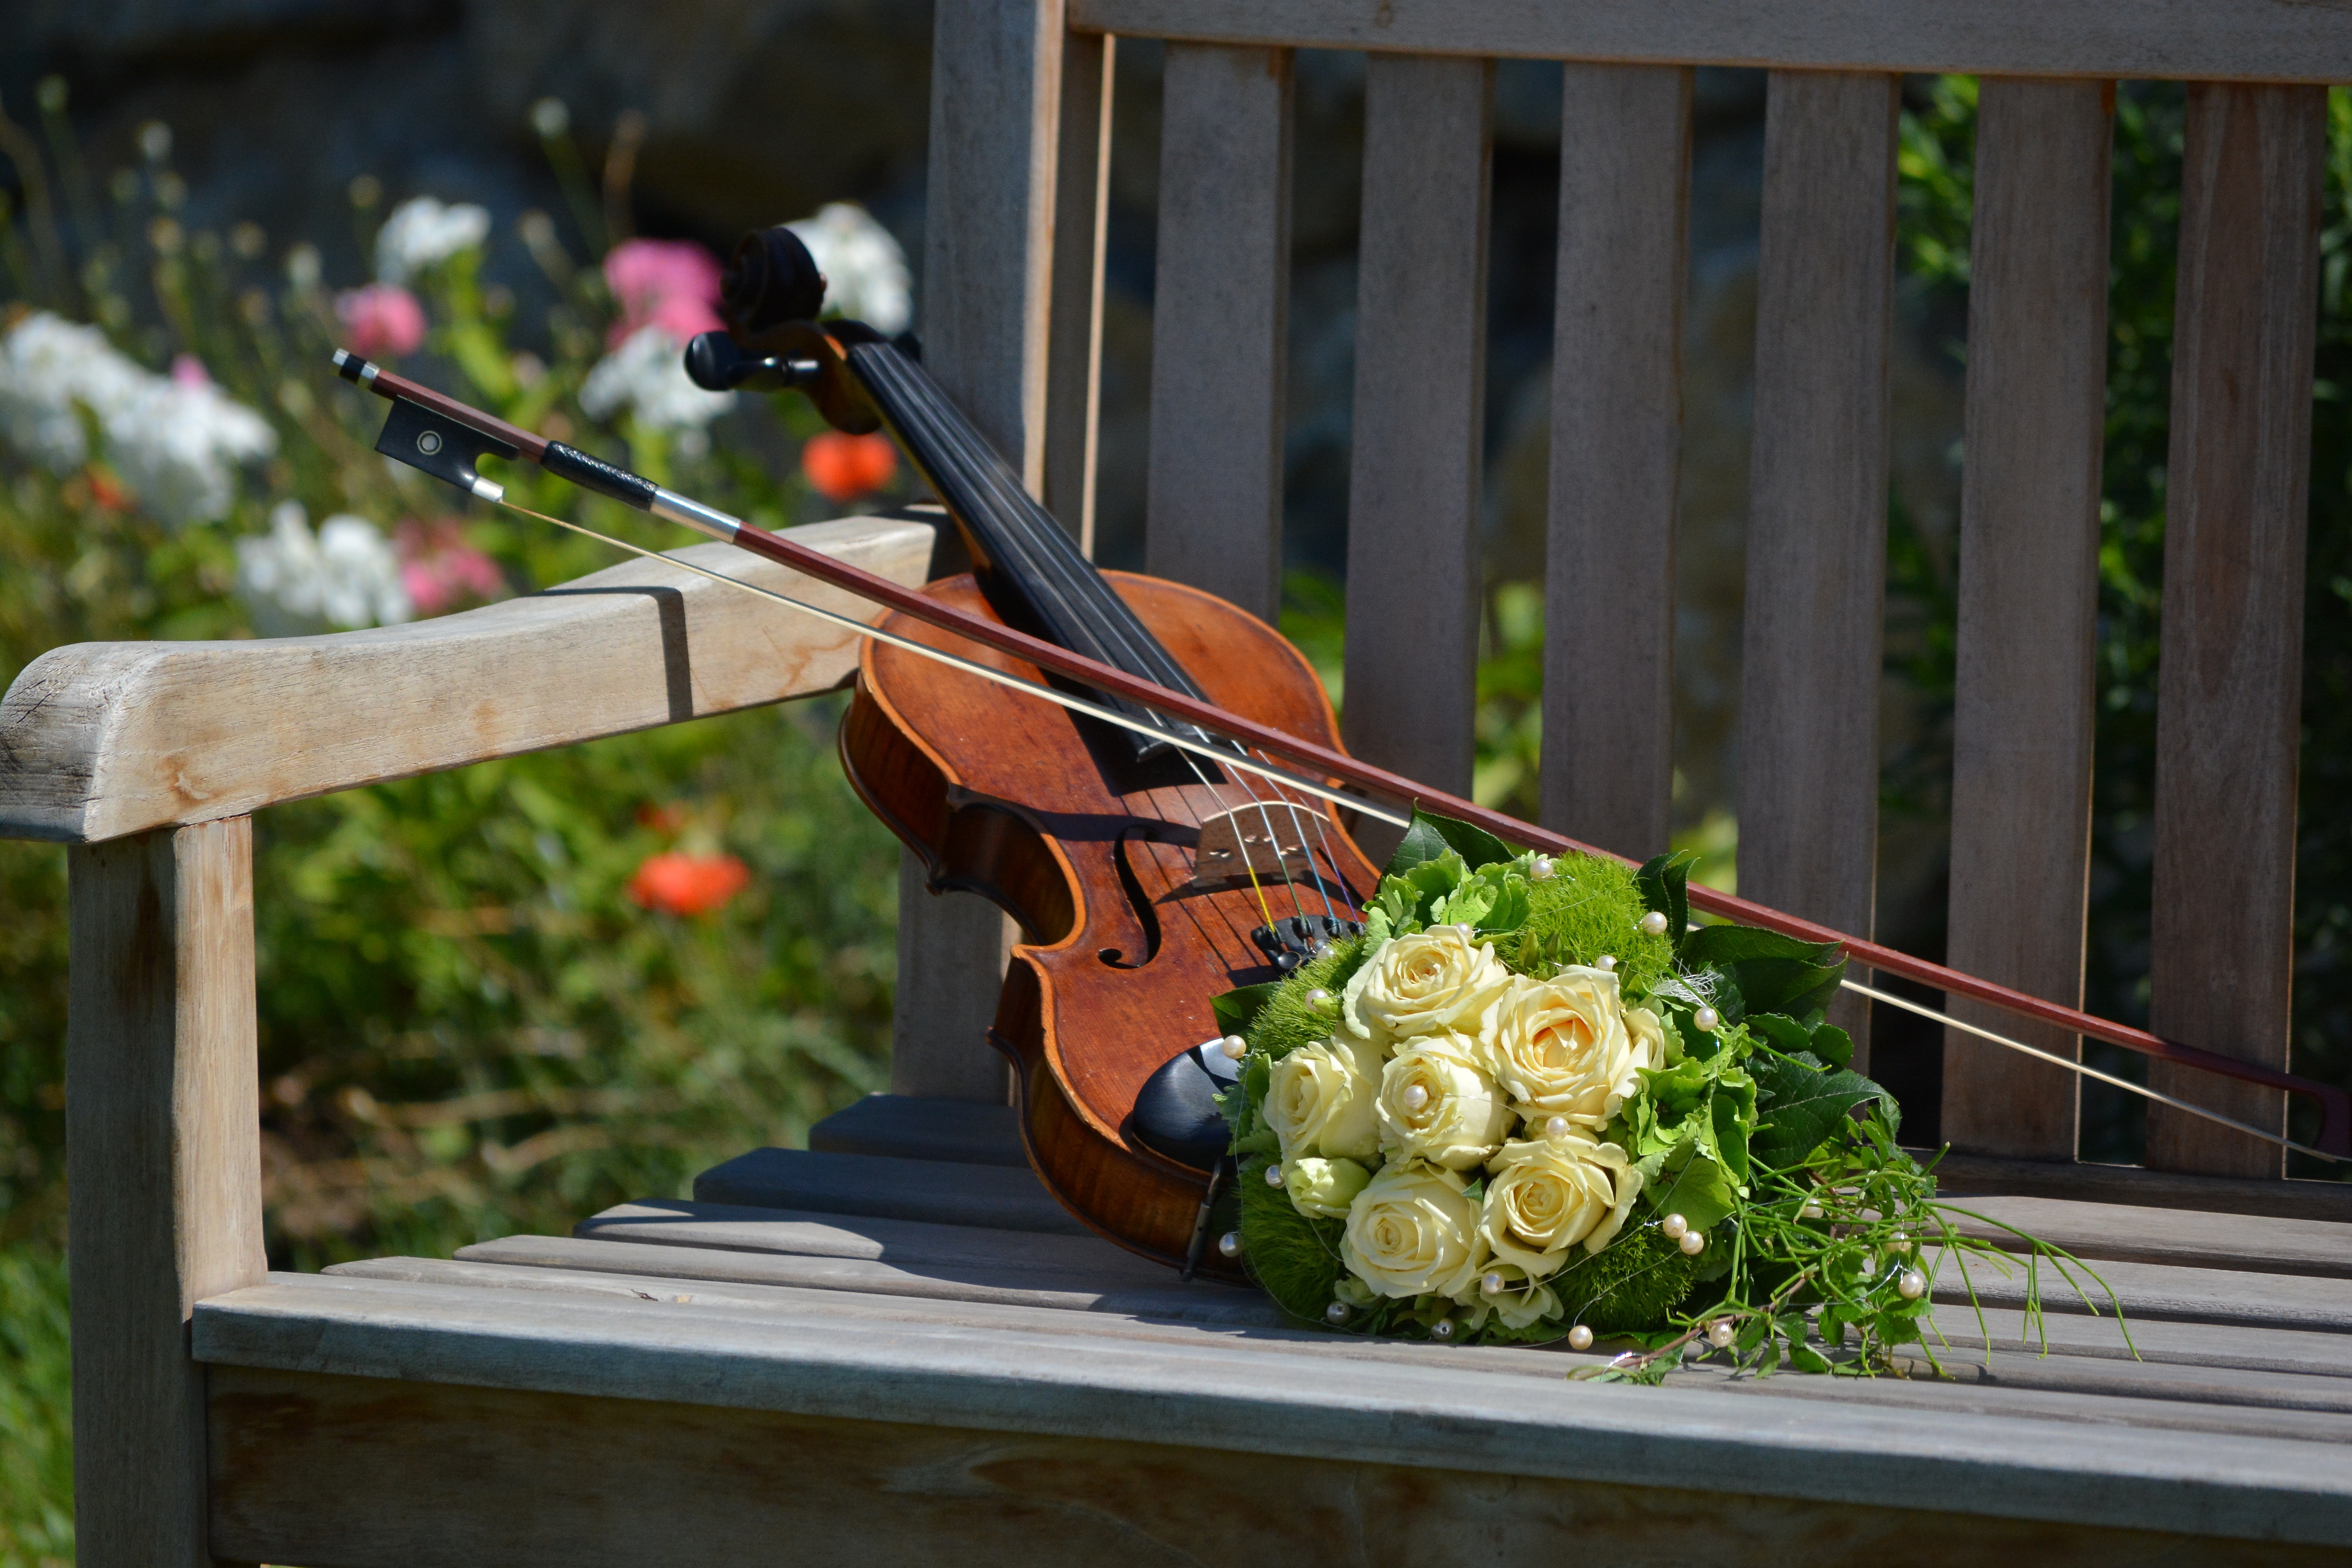
flower, green, violin, floristry, bridal bouquet, string instrument, bowed string instrument